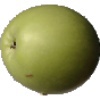
Label: apple_granny_smith